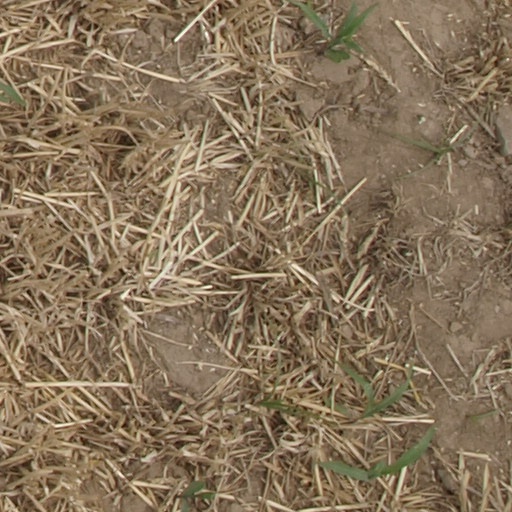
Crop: maize; corn